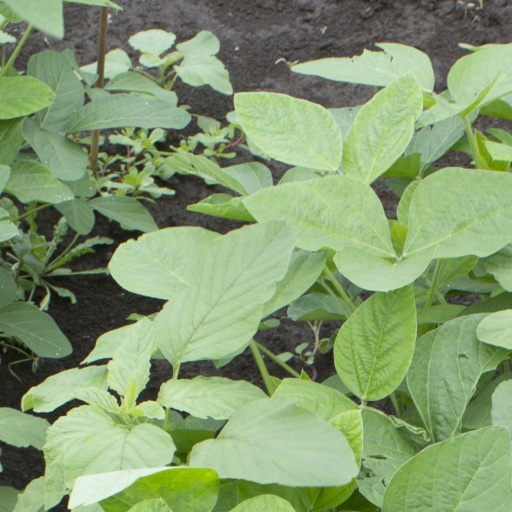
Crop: soybean